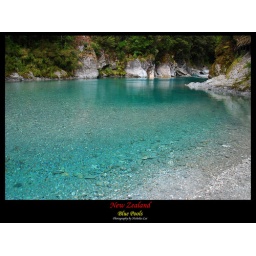
Crystal clear blue waters trapped in a small like pool